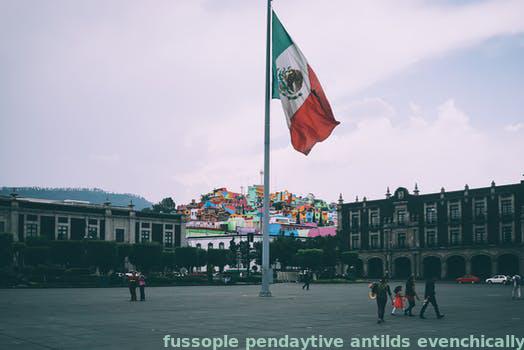
Label: Watermark